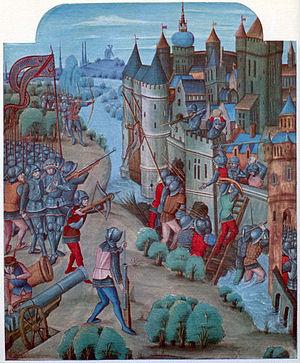
Les tactiques d'infanterie sont la combinaison de concepts militaires et de méthodes de combat utilisées par l'infanterie pour atteindre des objectifs tactiques pendant les opérations militaires. Le rôle de l'infanterie sur le champ de bataille est généralement de venir au contact de l'ennemi pour le mettre hors de combat ou, a contrario, de défendre des positions contre ses attaques et les tactiques d'infanterie sont les moyens par lesquels y parvenir. Traditionnellement, l'infanterie constitue la part principale des forces combattantes d'une armée et, par conséquent, subit souvent les plus lourdes pertes. Tout au long de l'histoire, les formations d'infanterie ont donc cherché à minimiser leurs pertes en attaque et en défense, par des tactiques efficaces.